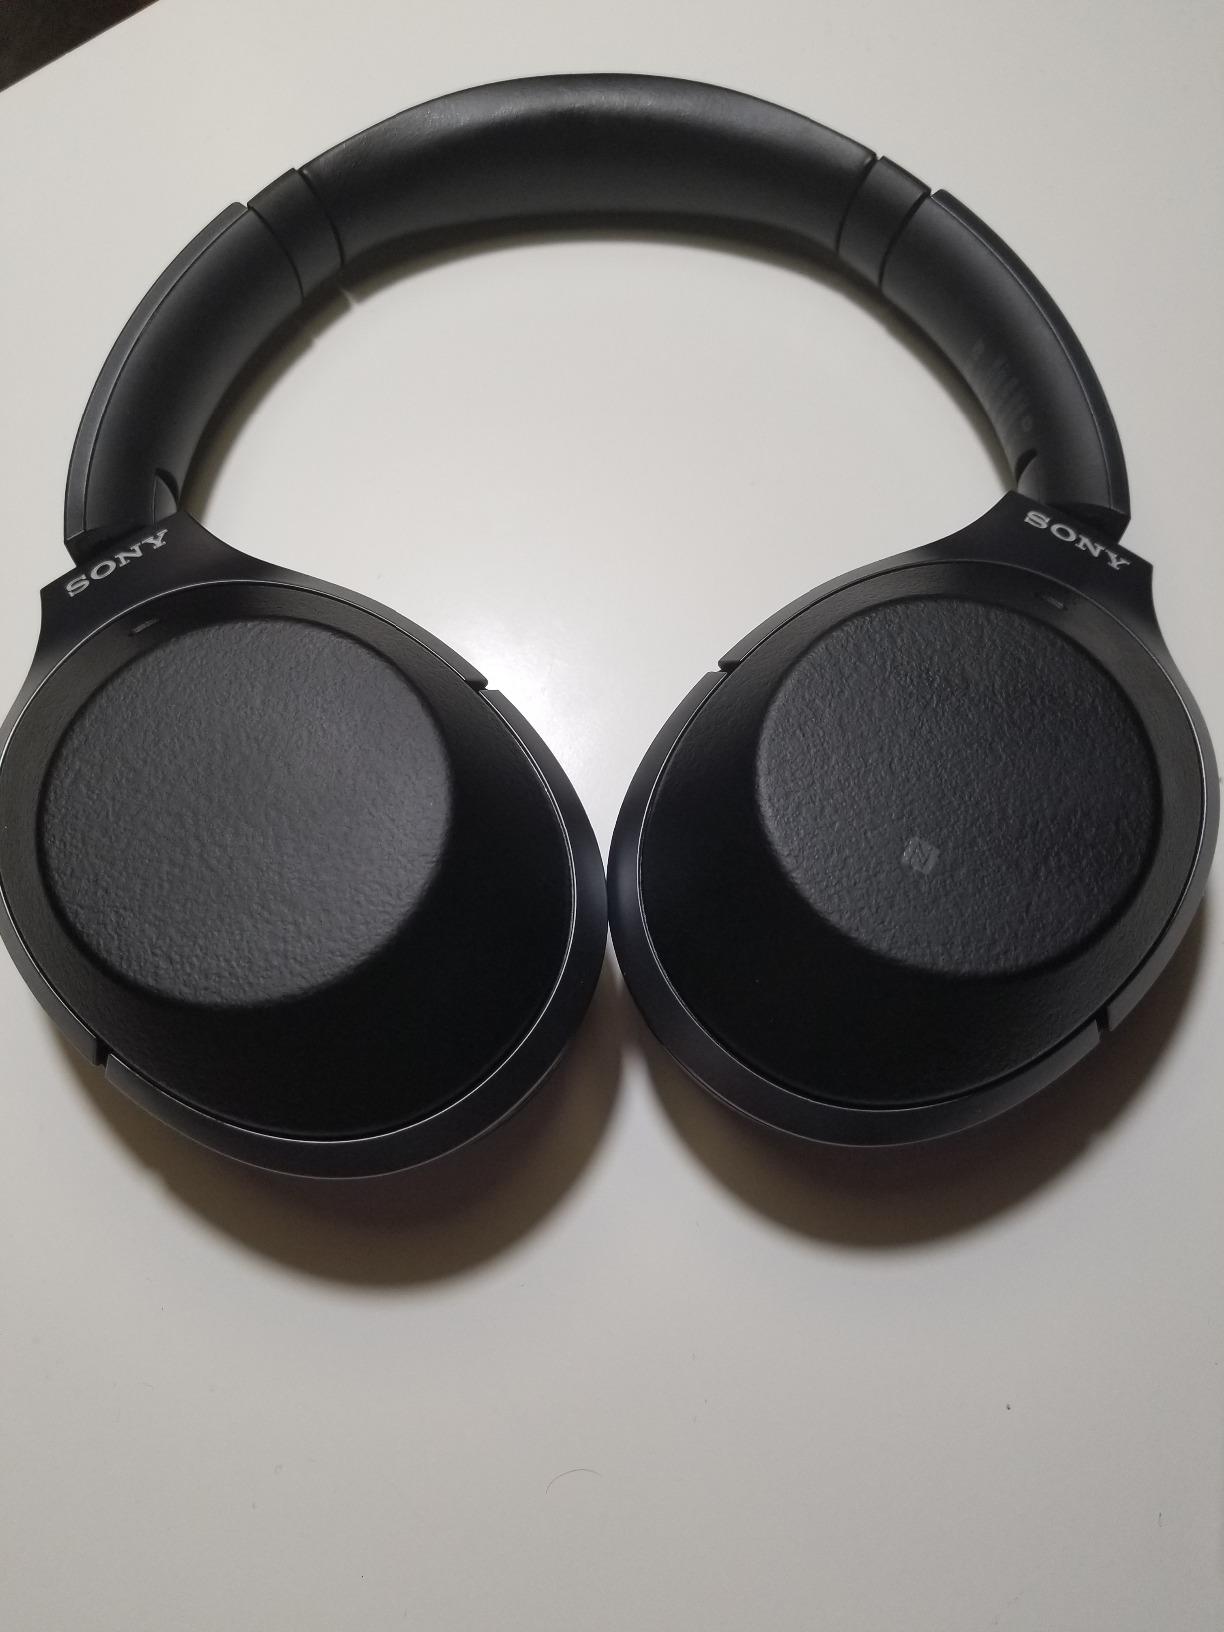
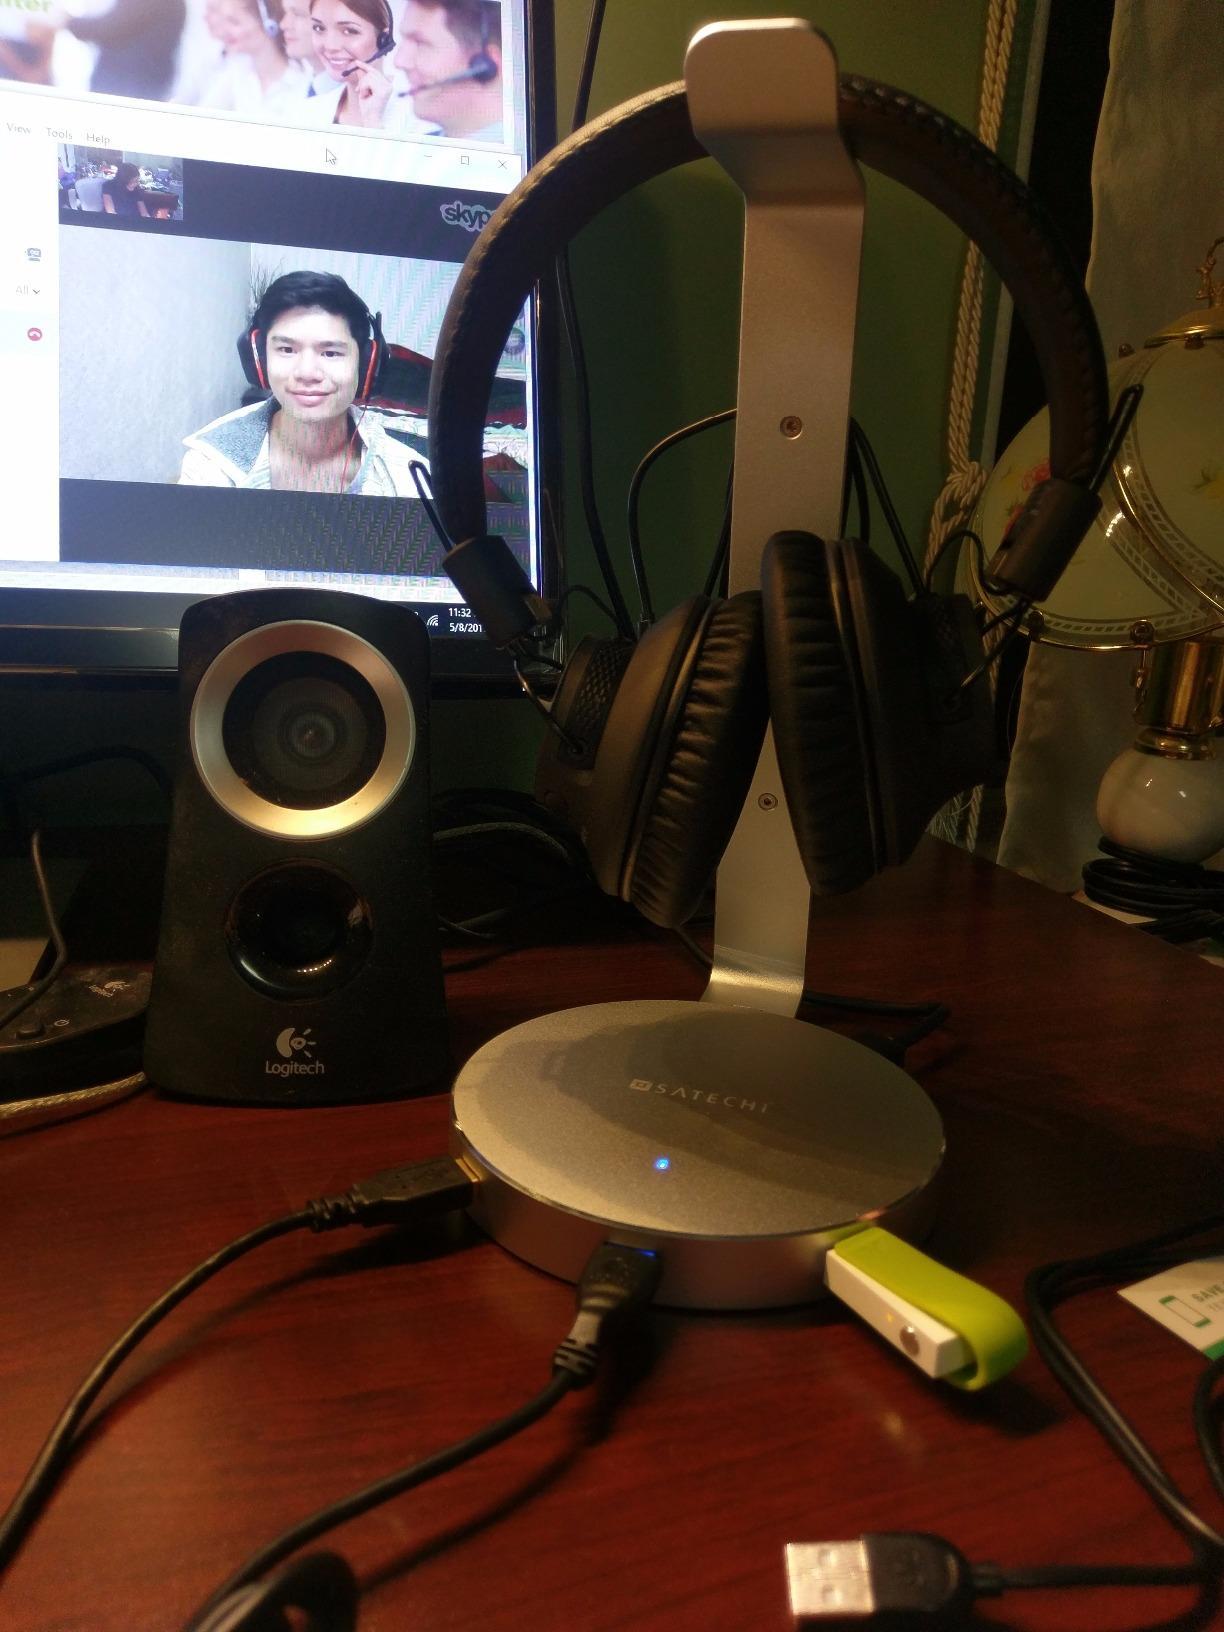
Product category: headphones
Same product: no